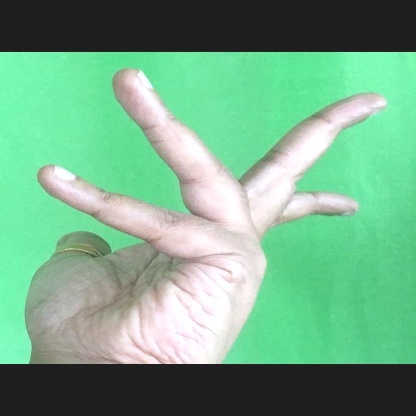
Mudra: Alapadmam